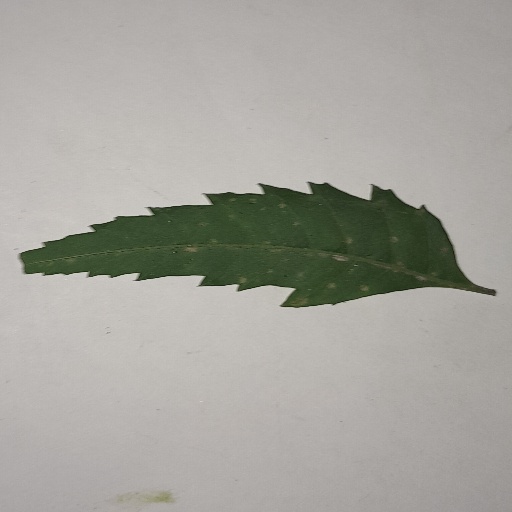
Species: Neem
Leaf condition: Powdery Mildew